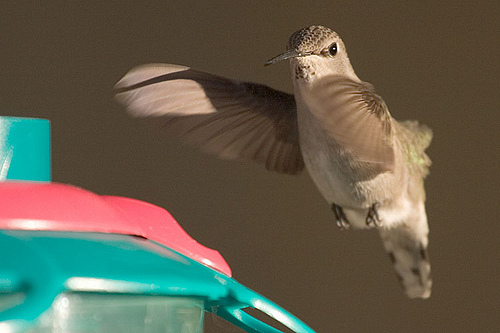
a brown bird in mid-flight with a tiny beak and large black eyes.
a small, taupe bird with black tarsus and feet and a thin, sharp beak.
bird has brown body feathers, brown breast feather, and long beaka bird with a long slender bill and gray plumage covering its body.
a bird with light brown feathers and a spotted appearance to its face.
this bird has a gray belly and breast, brown wings, and a small amount of green on its back.
this bird is grey with white and has a long, pointy beak.
this is a gray bird with a thin long pointed beak.
this bird has brown feathers on its wings, a white throat and a black beak.
this bird has a brown and white breast and a spotted crown
Species: Anna Hummingbird